César Tovar

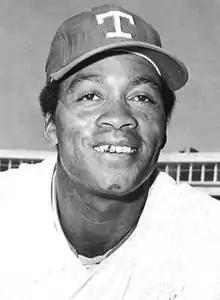
Tovar in 1974

César Leonardo Tovar (July 3, 1940 – July 14, 1994), nicknamed "Pepito" and "Mr. Versatility", was a Venezuelan professional baseball player and coach. He played in Major League Baseball (MLB) from to , most notably as the leadoff hitter for the Minnesota Twins teams that won two consecutive American League Western Division titles in 1969 and 1970. He later played for the Philadelphia Phillies, Texas Rangers, Oakland Athletics, and New York Yankees.